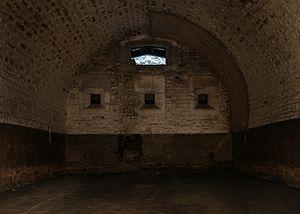
Le fort des Basses-Perches, appelé brièvement fort Valmy, a été construit entre 1874 et 1877. C'est un ouvrage faisant partie des fortifications de l'Est de la France du type Séré de Rivières. Il fait partie intégrante de la place forte de Belfort. Il est situé sur les communes de Danjoutin et de Belfort dans le département du Territoire de Belfort en région Bourgogne-Franche-Comté.